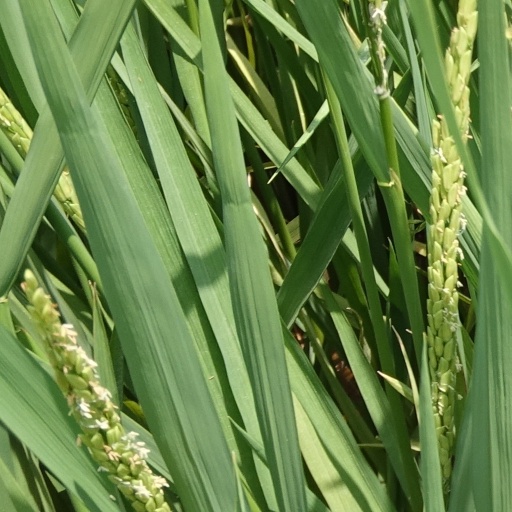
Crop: rice